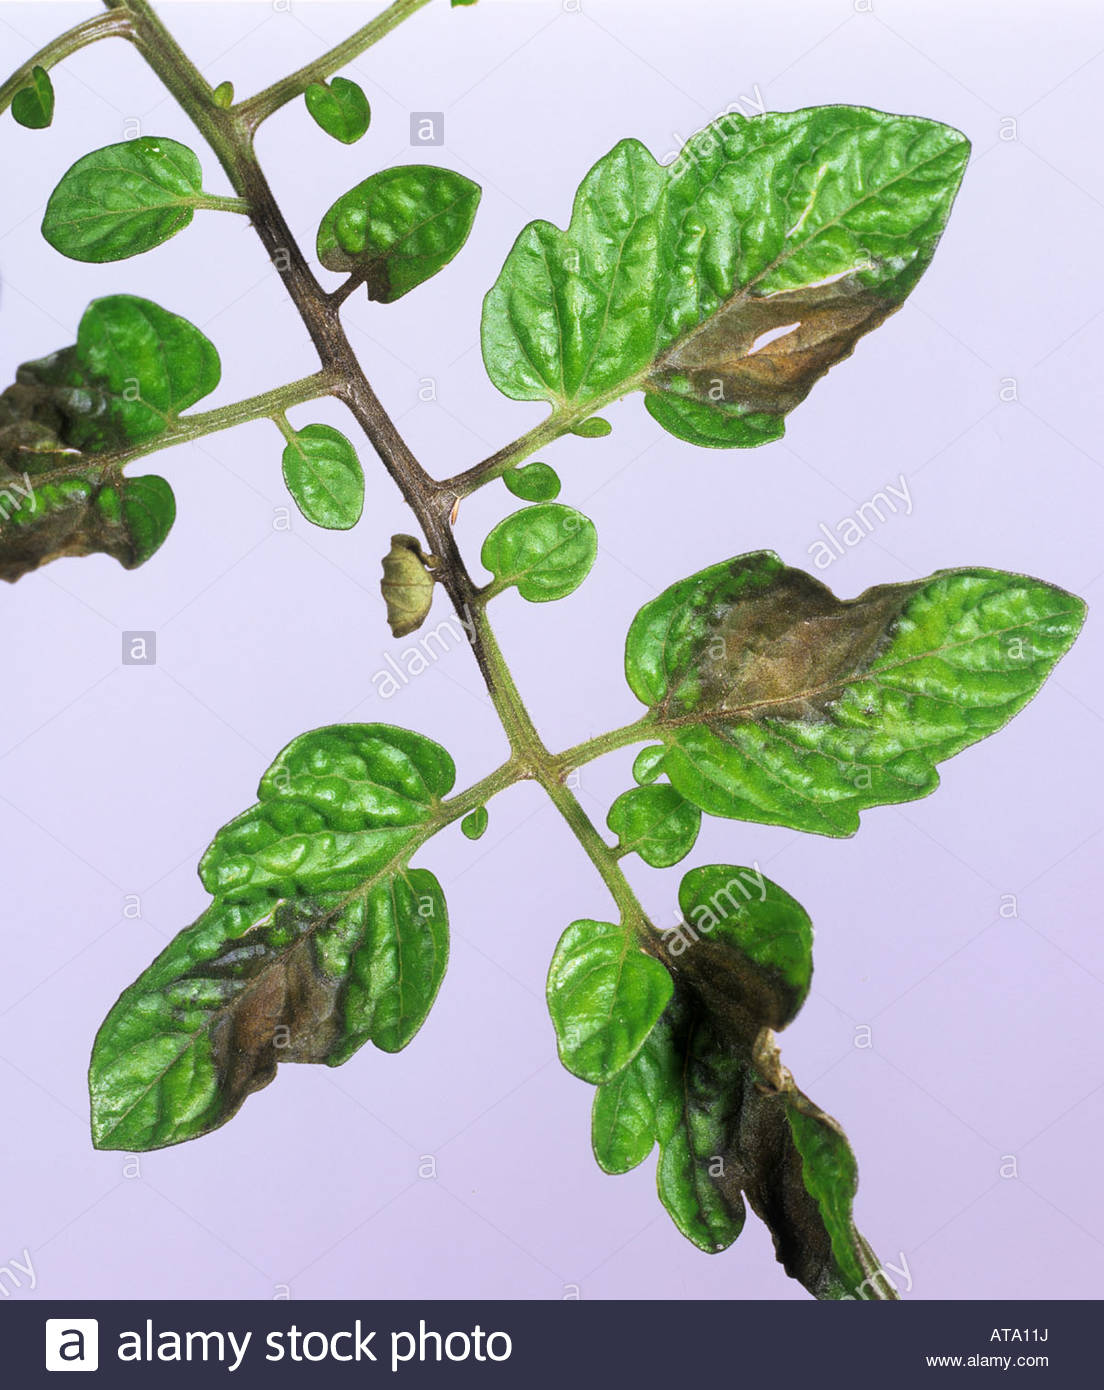
Labels: Tomato leaf late blight, Tomato leaf late blight, Tomato leaf late blight, Tomato leaf late blight